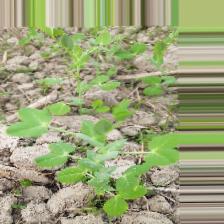
Label: Powdery Mildew